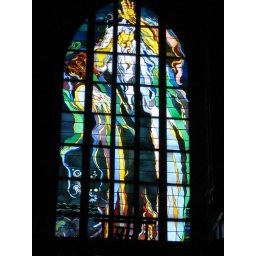
Stained glass window by Stanislaw Wyspianski